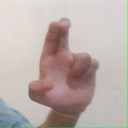
अक्षर: आ